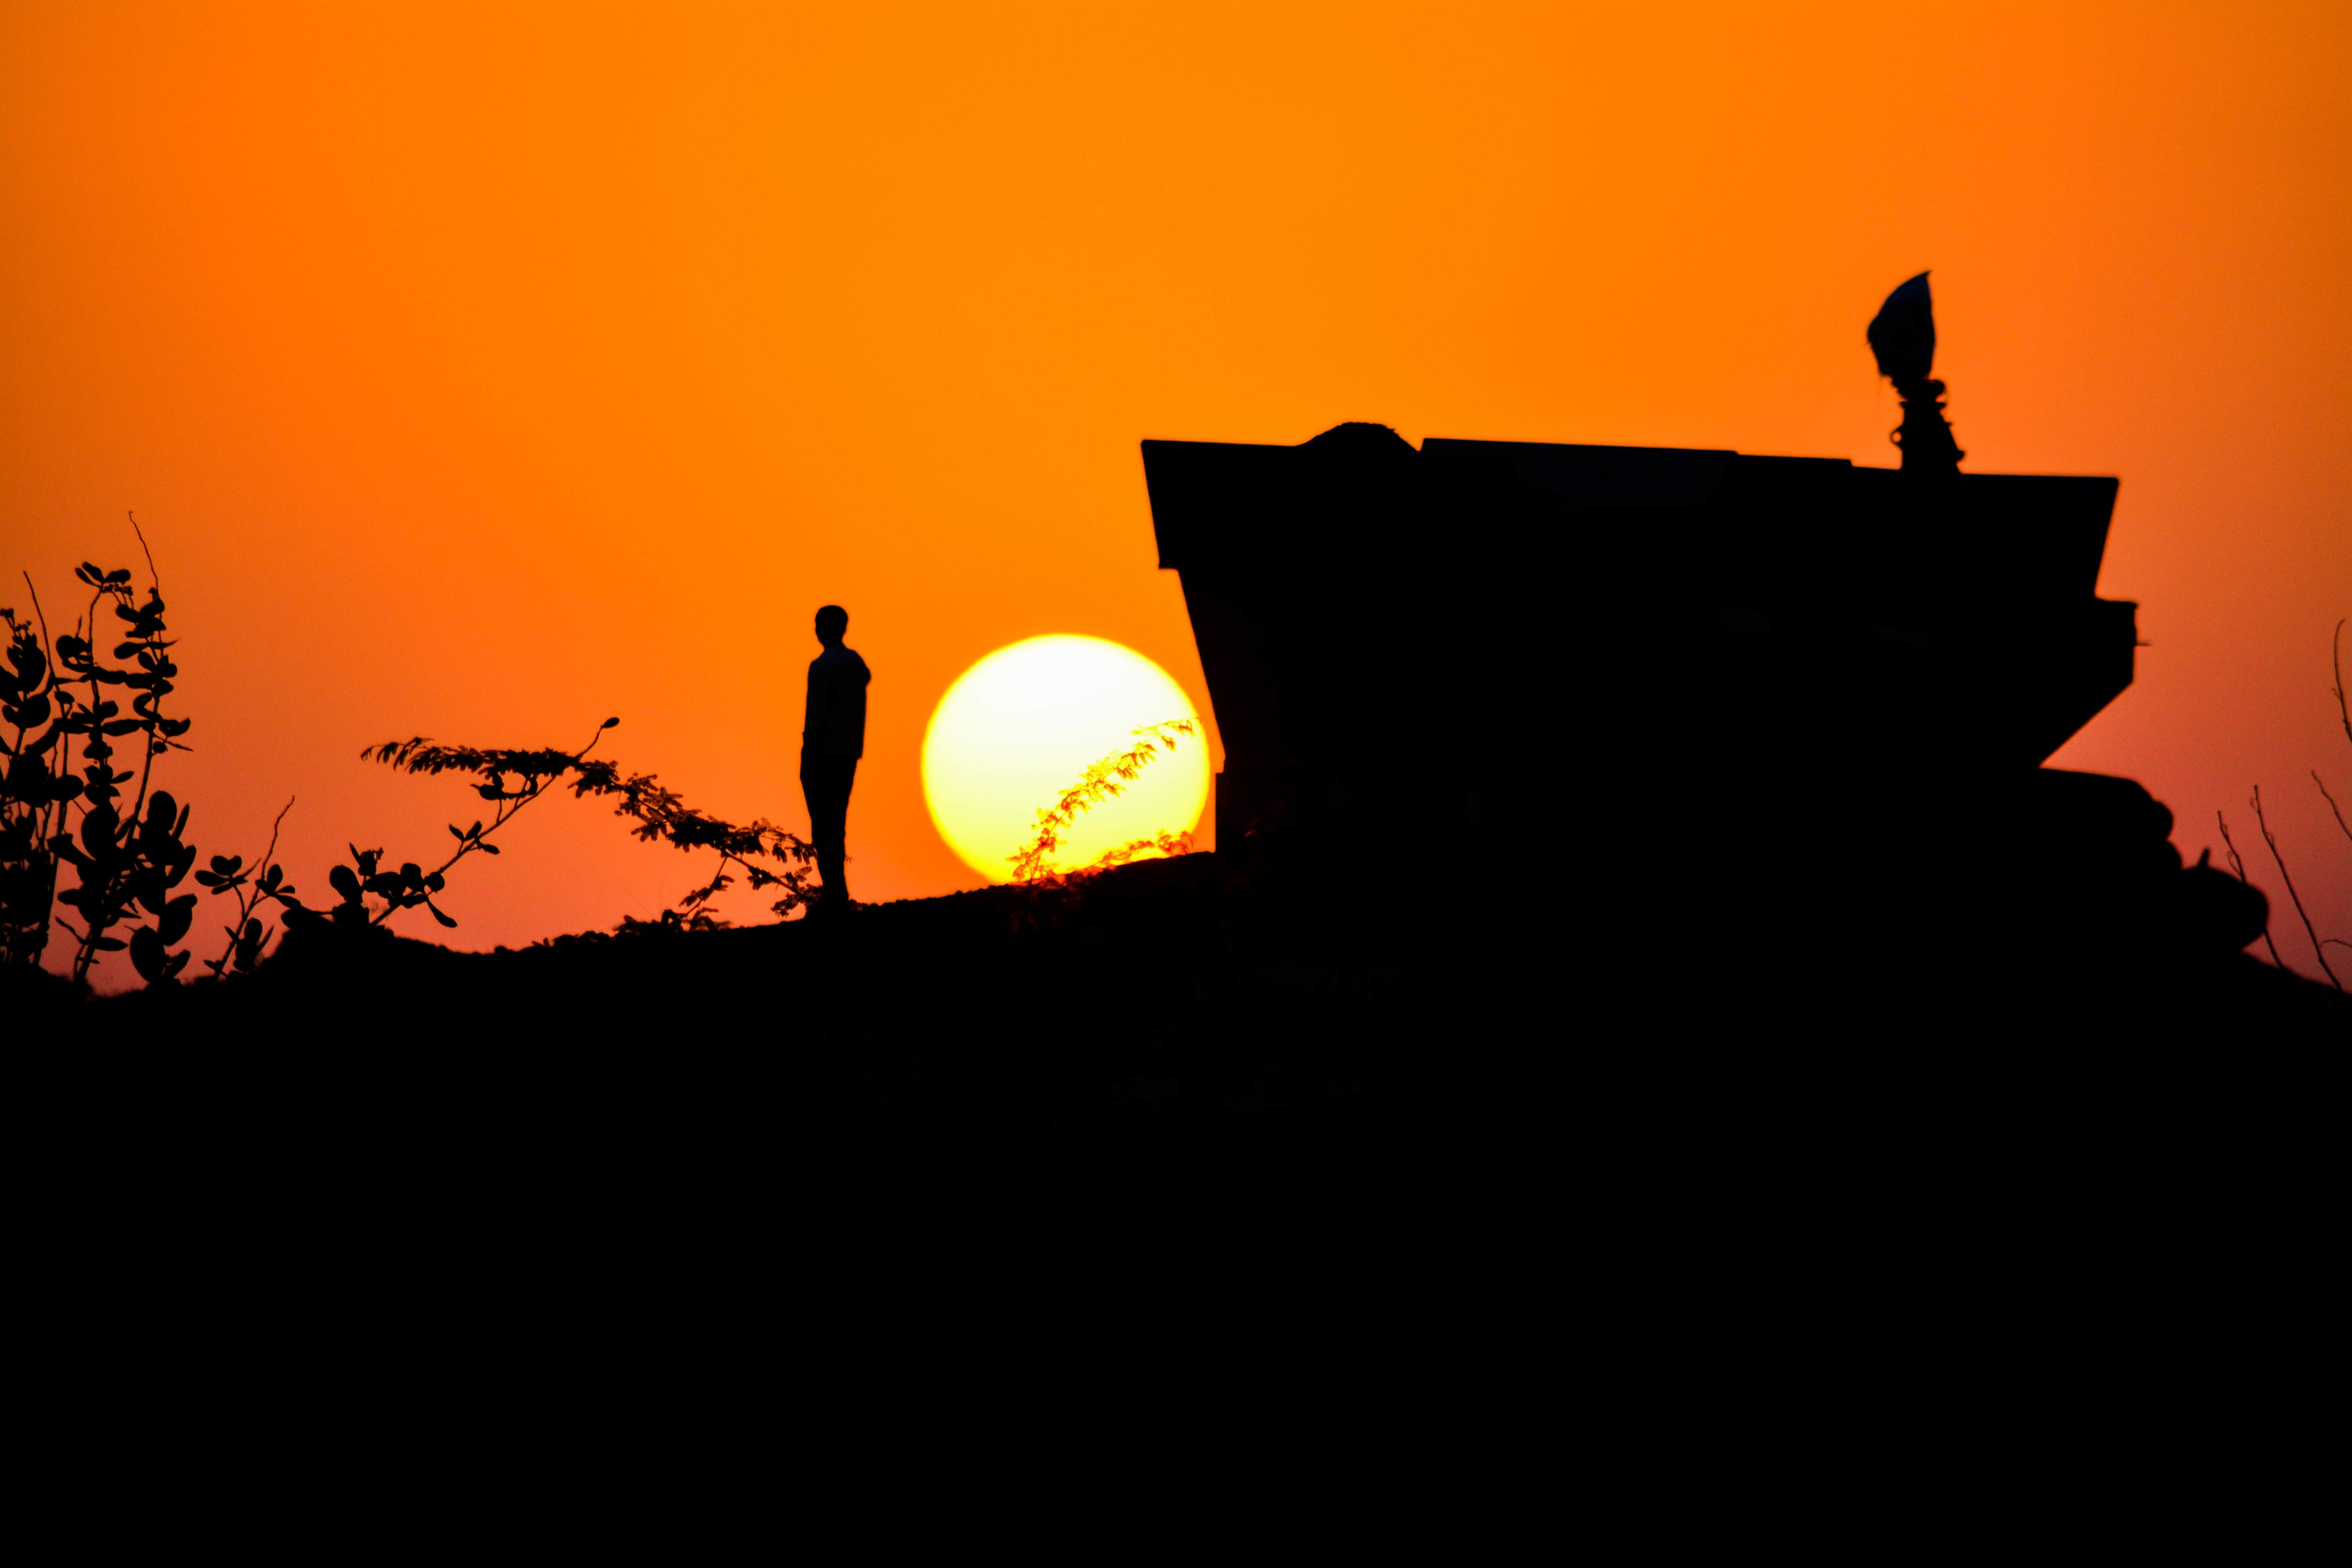
silhouette, light, sky, sun, sunrise, sunset, morning, dawn, dusk, evening, darkness